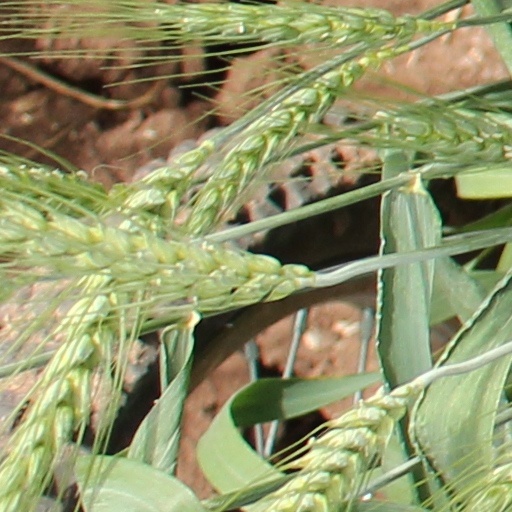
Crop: wheat